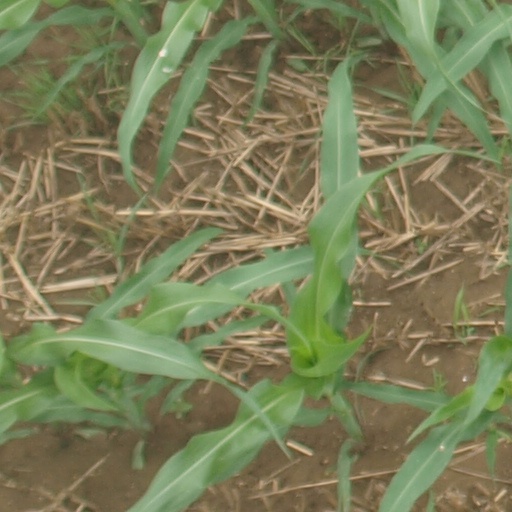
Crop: maize; corn